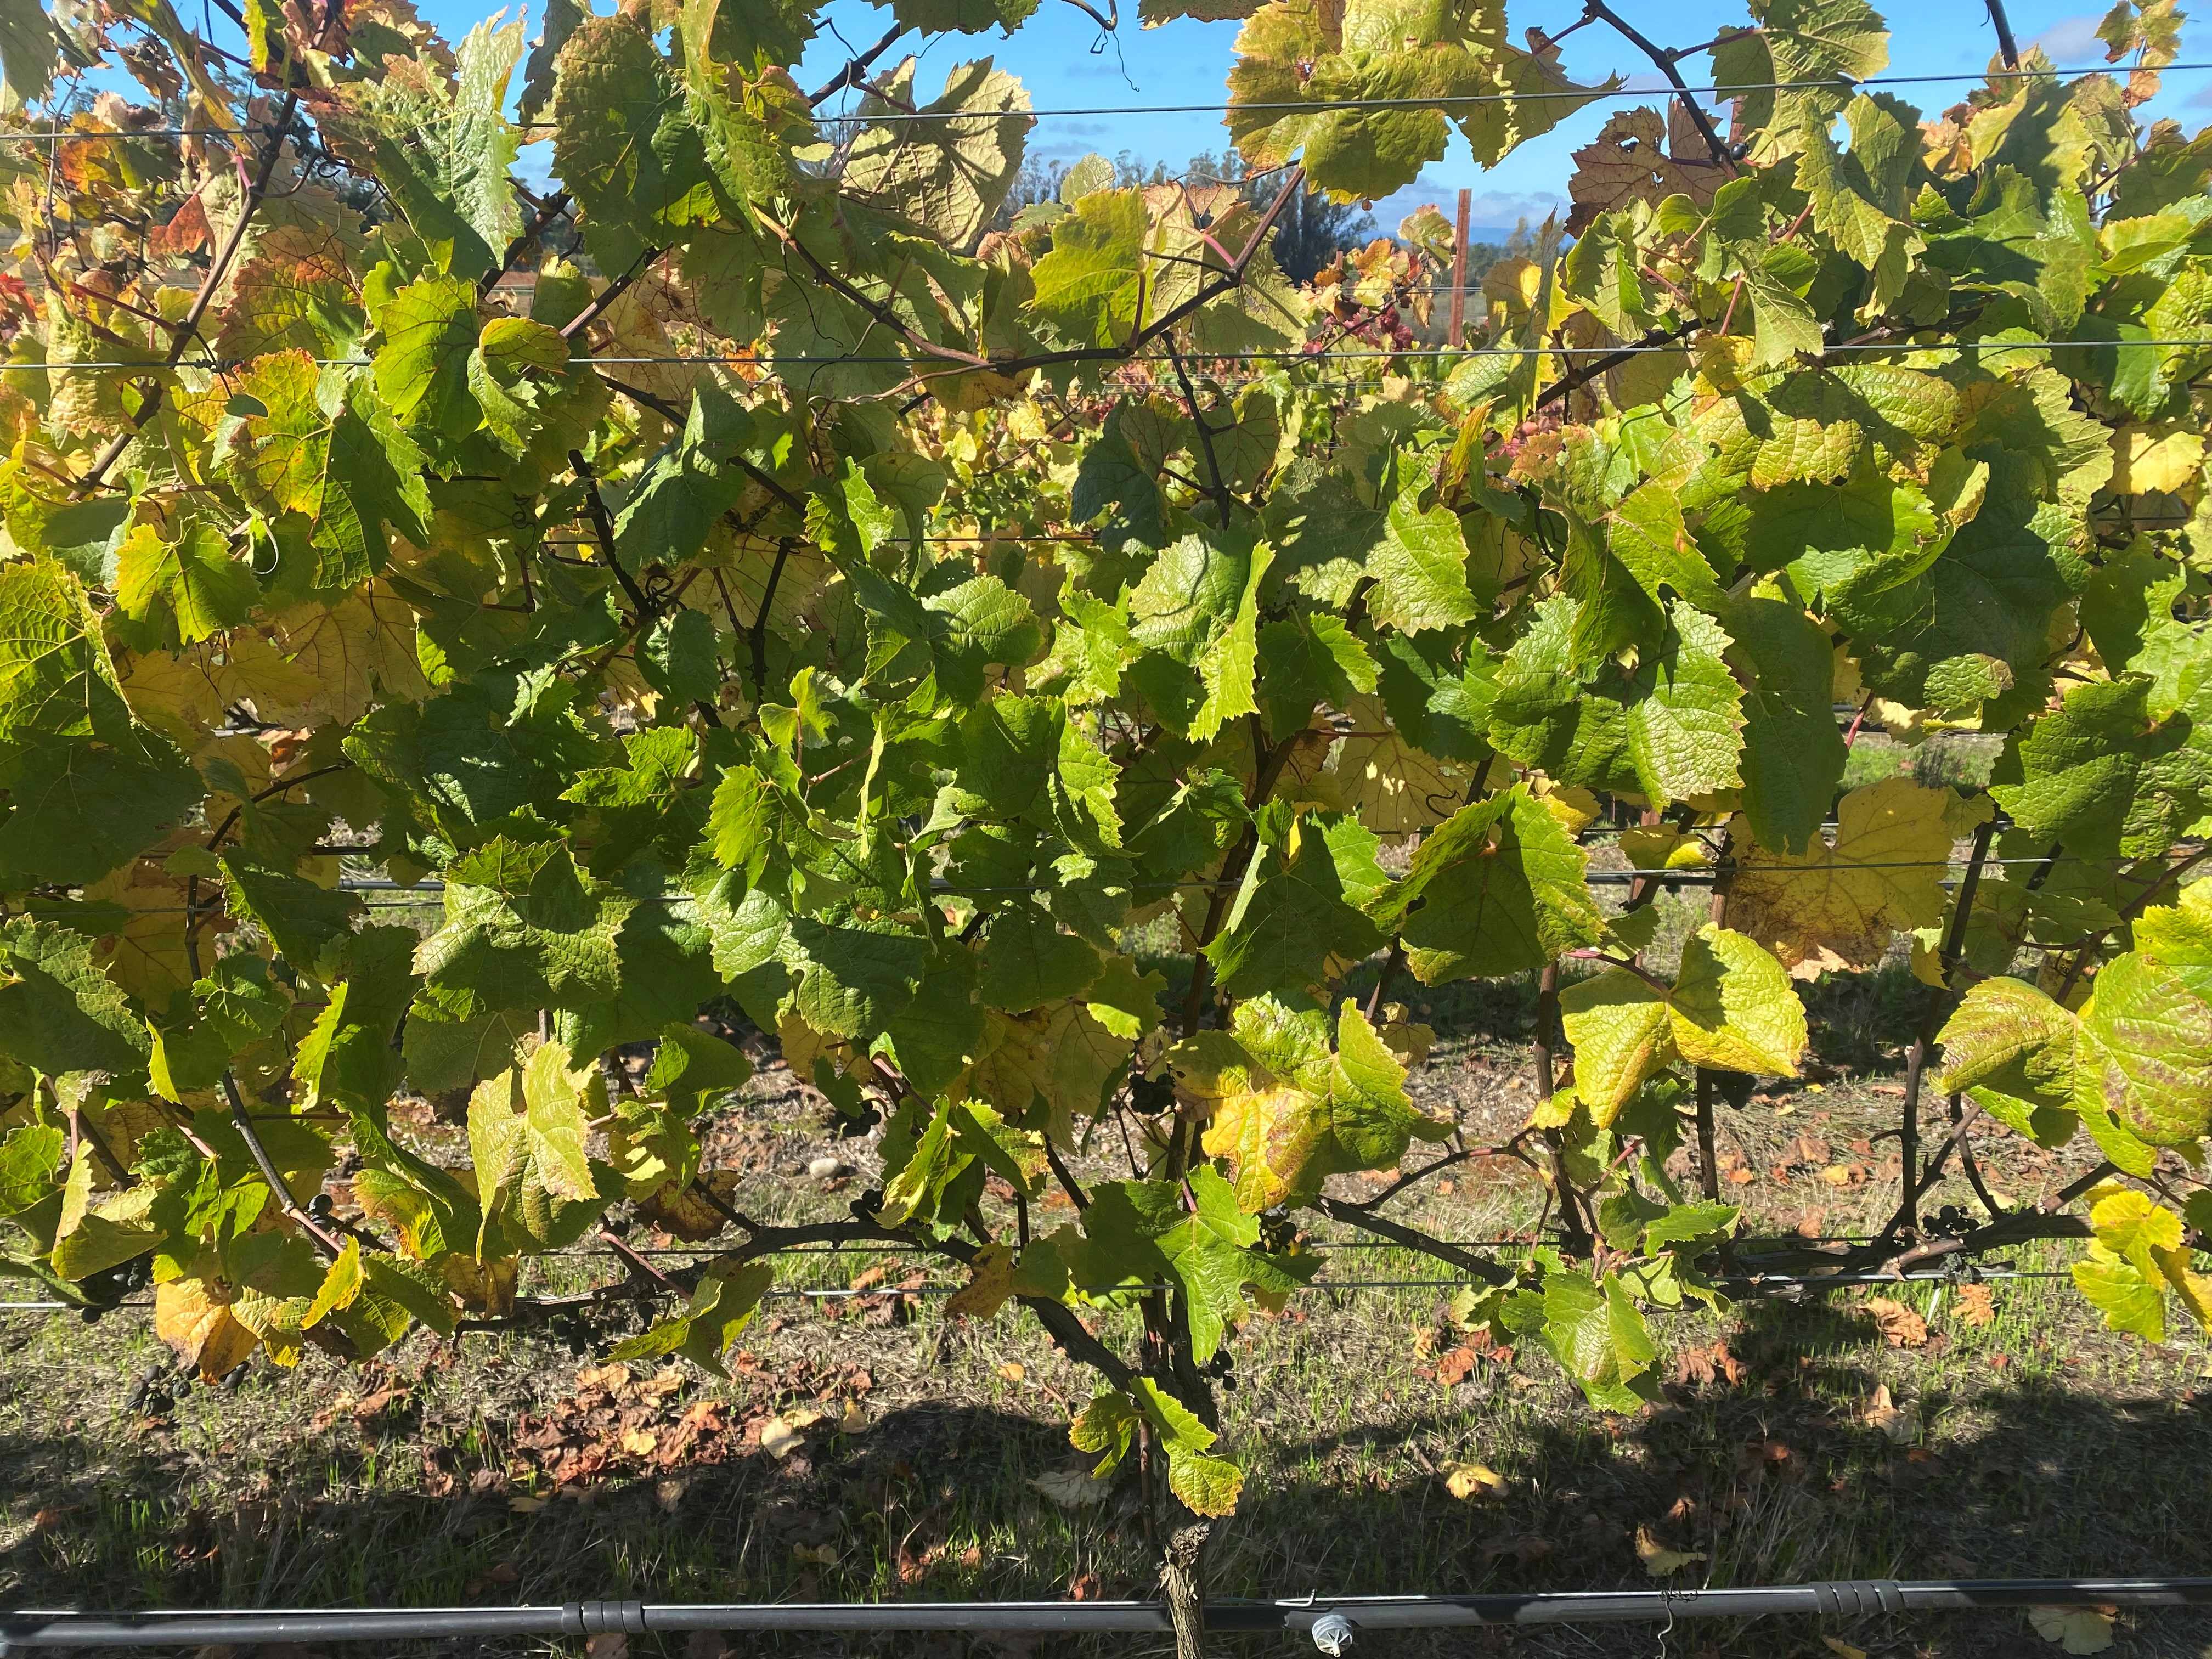
Label: No Virus